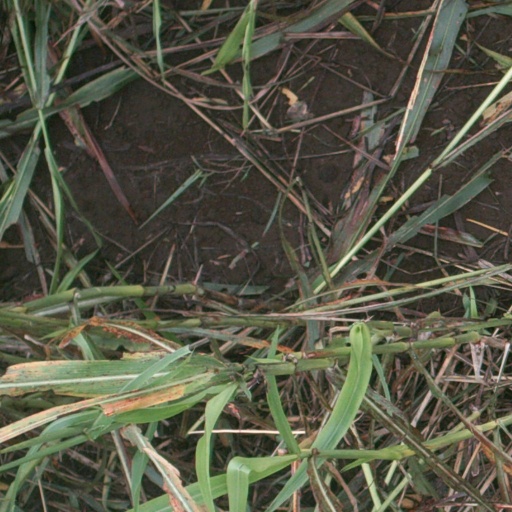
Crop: sorghum